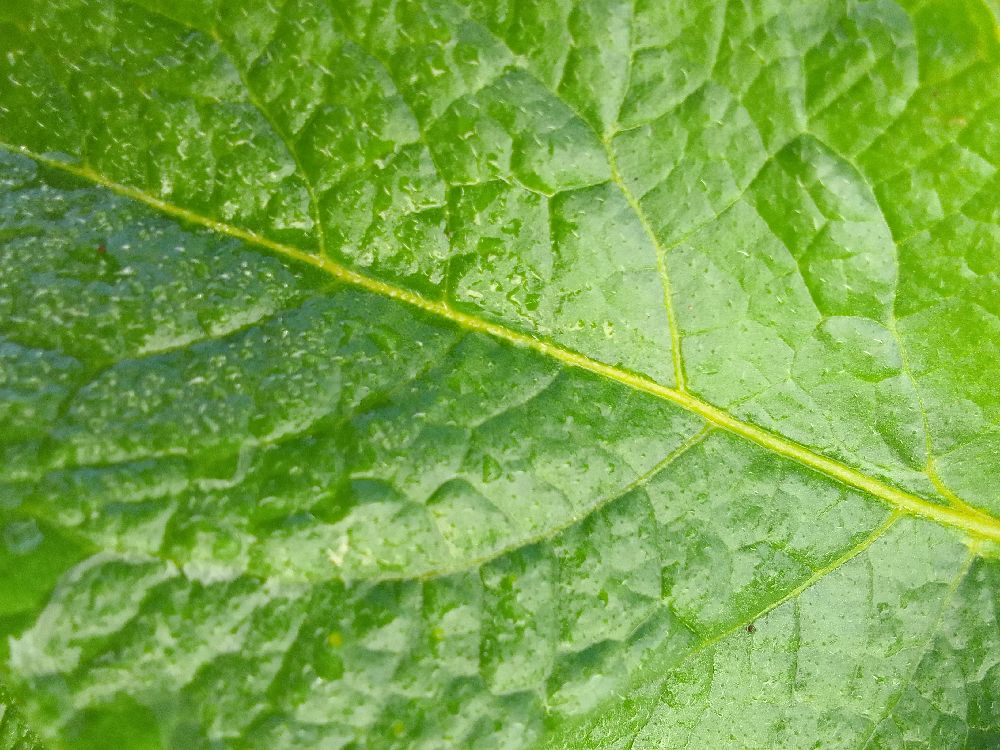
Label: Healthy